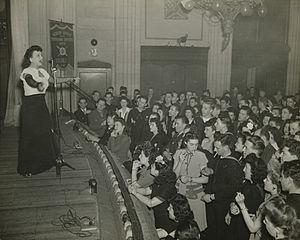
Molly Picon est une actrice et chanteuse américaine du XXᵉ siècle, ayant exercé sur scène, grand et petit écran.